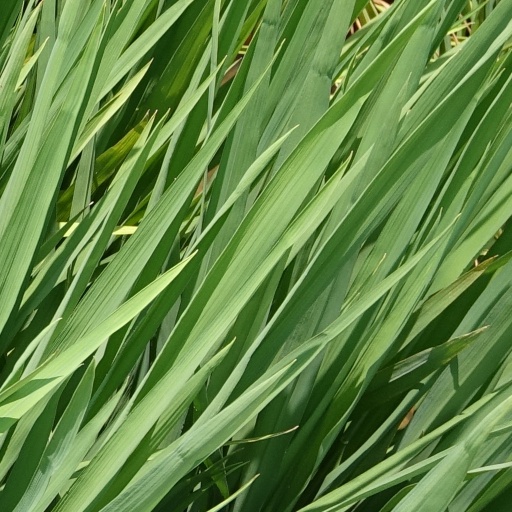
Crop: rice